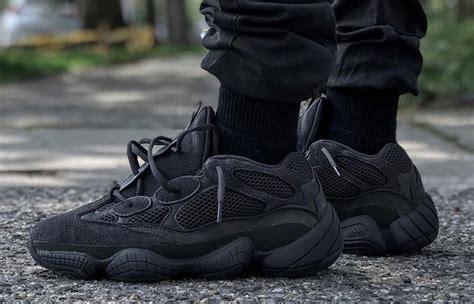
Brand: Adidas
Model: Yeezy